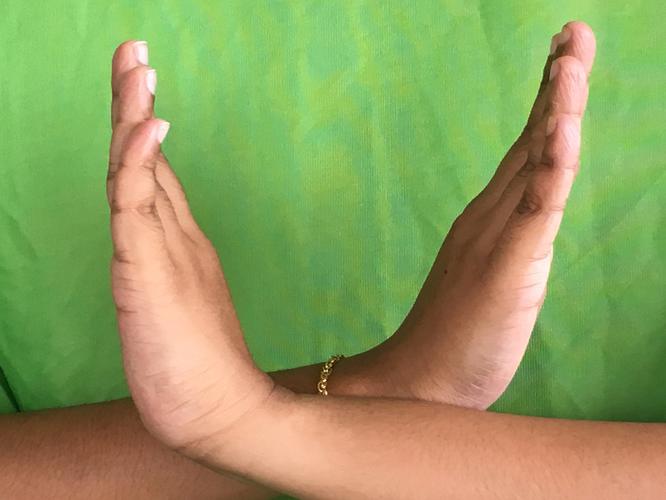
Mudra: Swastikam
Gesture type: double_hand